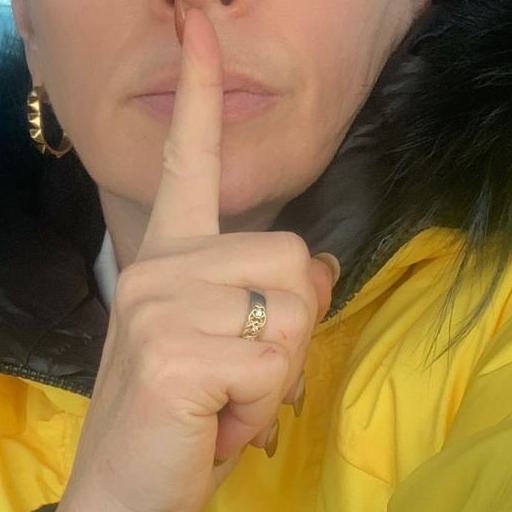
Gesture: mute